Lights of Old Broadway

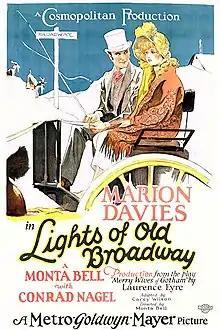
Theatrical poster

Lights of Old Broadway is a 1925 American silent drama film directed by Monta Bell, produced by William Randolph Hearst's Cosmopolitan Productions, and released by Metro-Goldwyn-Mayer. The film stars Marion Davies in a dual role and Conrad Nagel, and is an adaptation of the play "The Merry Wives of Gotham" by Laurence Eyre (USA). The film has color sequences using tinting, Technicolor, and the Handschiegl color process.